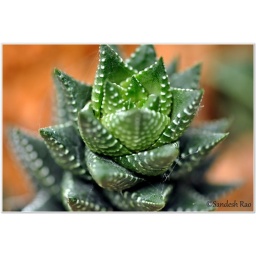
cactus in a window box